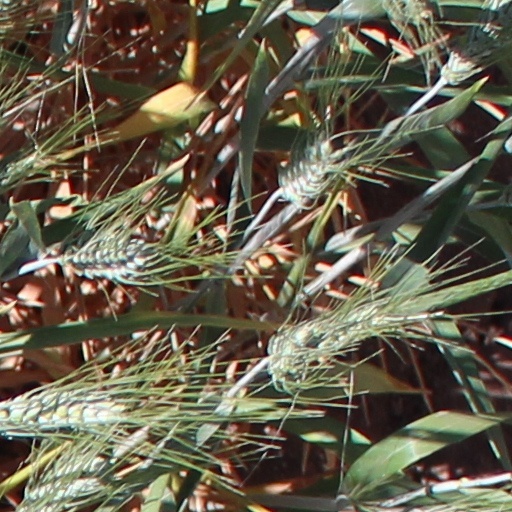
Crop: wheat